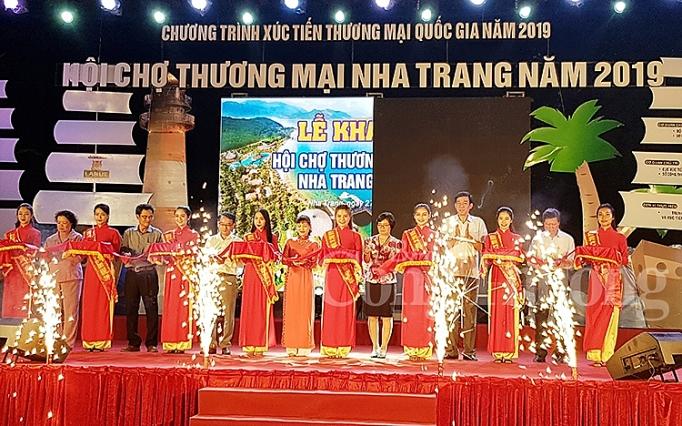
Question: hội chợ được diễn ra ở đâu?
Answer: hội chợ được diễn ra tại nha trang